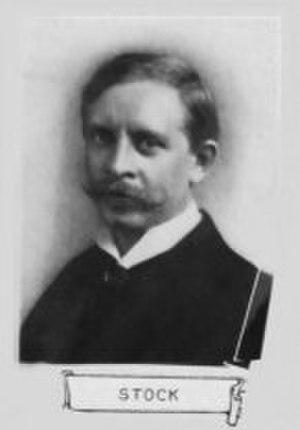
Frederick Stock est un compositeur et chef d'orchestre naturalisé américain, né en Allemagne.